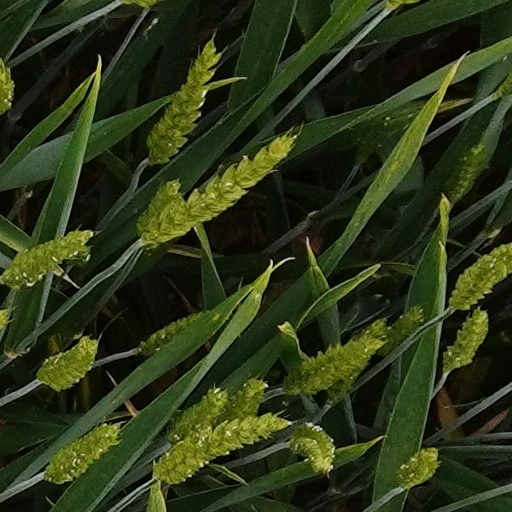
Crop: wheat